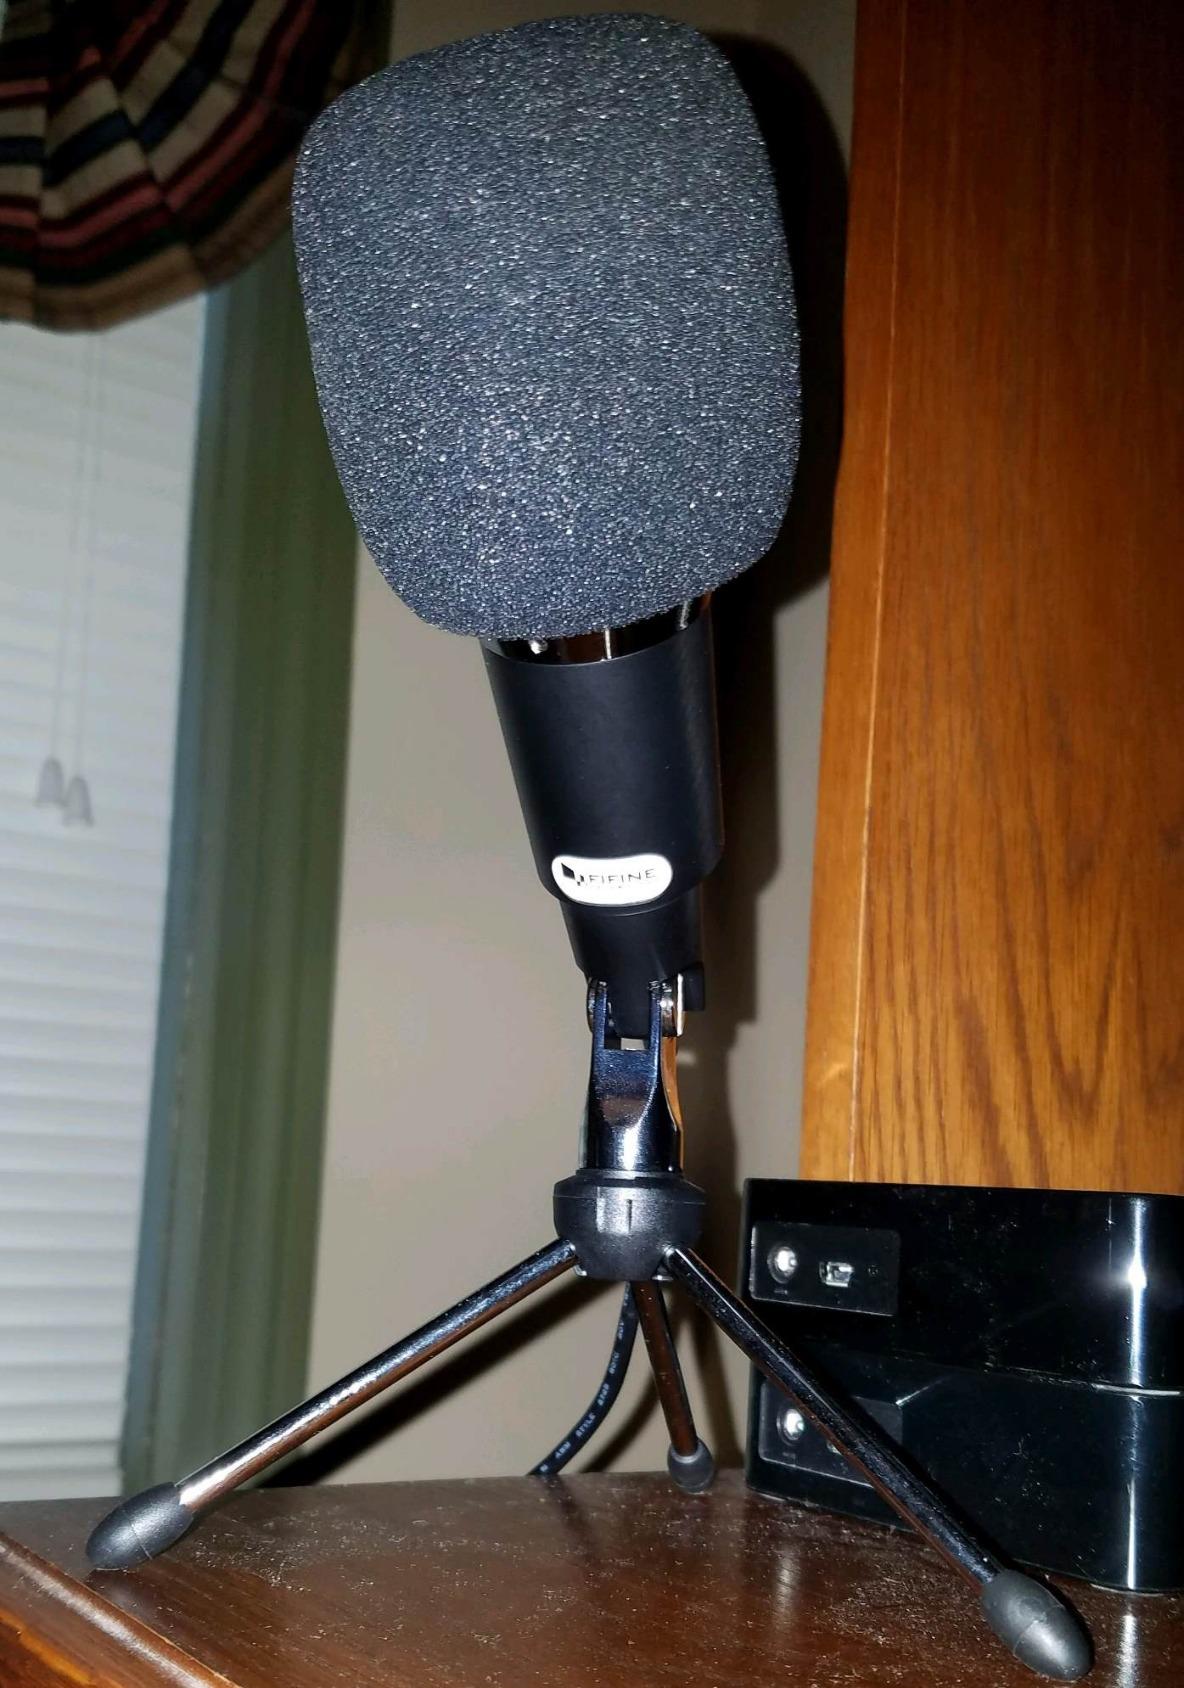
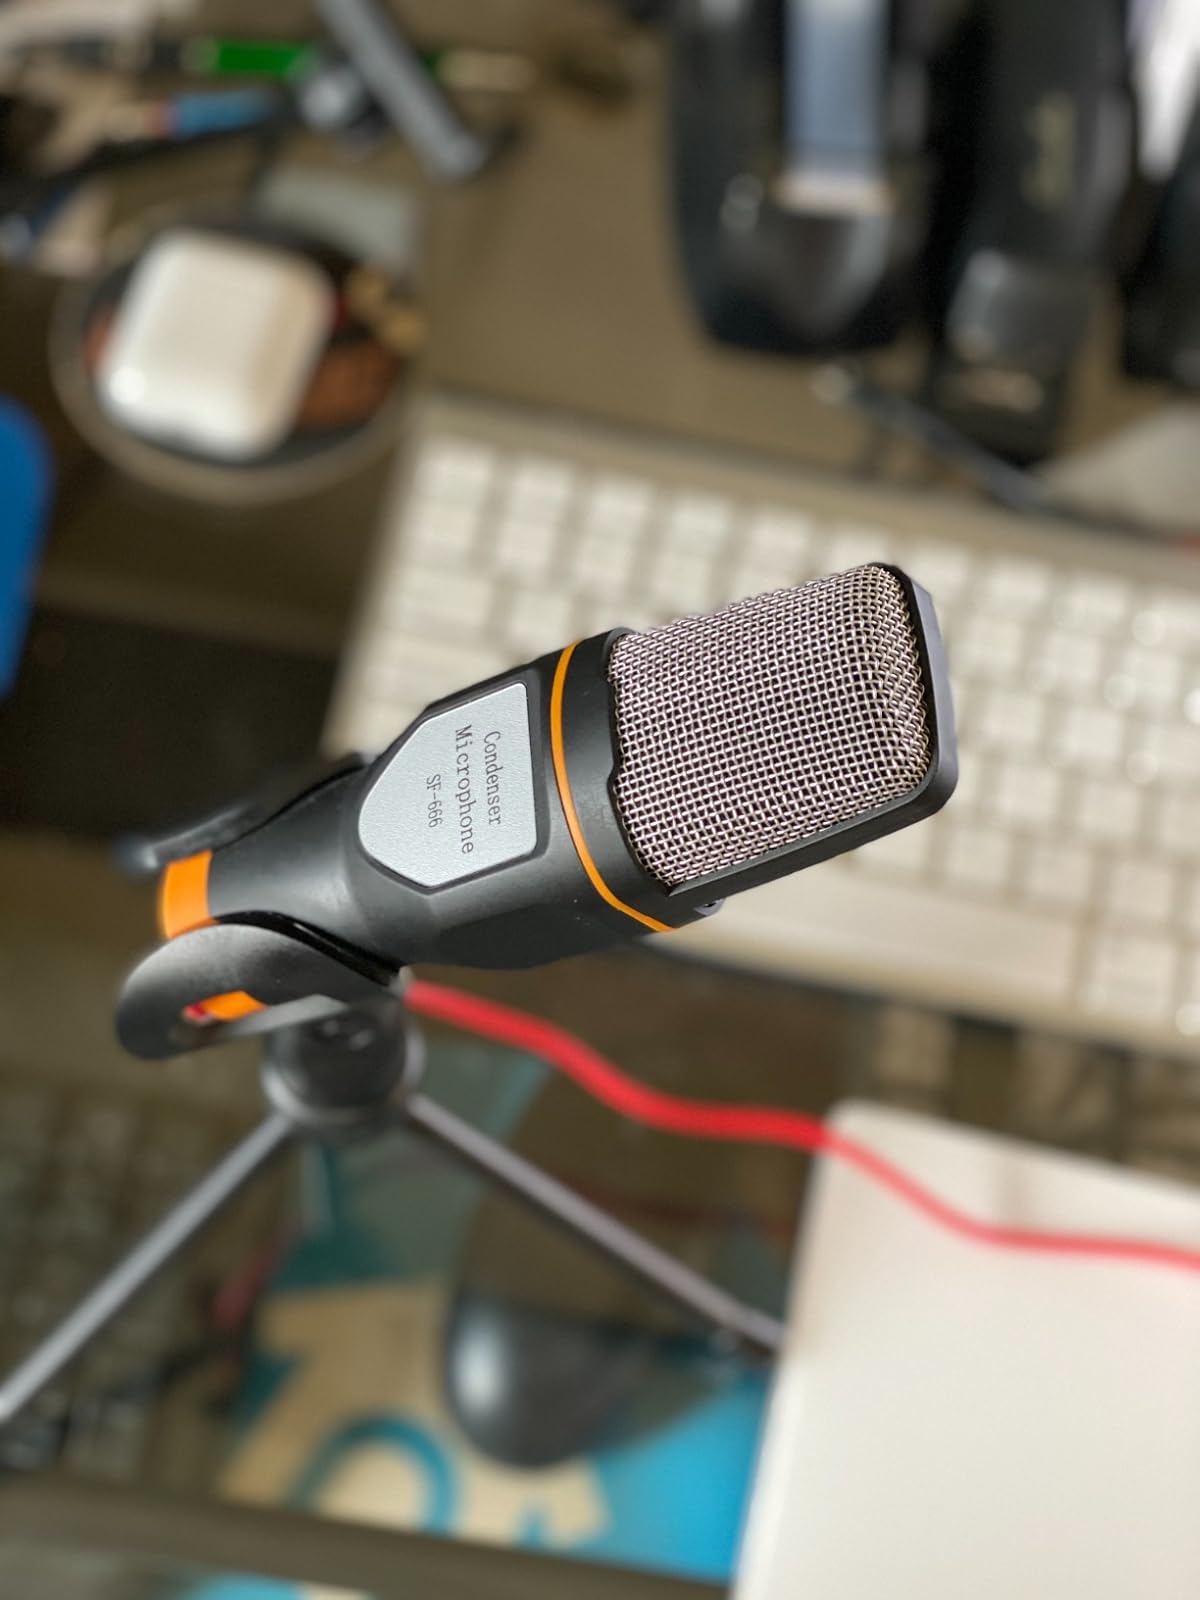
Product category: microphone
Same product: no